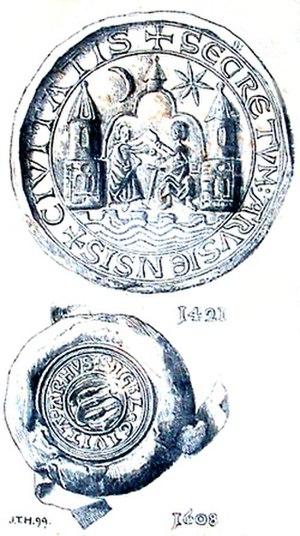
Aarhus, officiellement orthographié Århus avant le 1ᵉʳ janvier 2011, est la deuxième ville du Danemark par le nombre d'habitants. Aarhus est une ville portuaire importante, située dans la région de Jutland, c'est-à-dire sur la côte est de la péninsule danoise, et donnant sur le Kattegat. La ville seule comptait 277086 habitants en 2019, la commune 345332 habitants.